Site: brandenburg
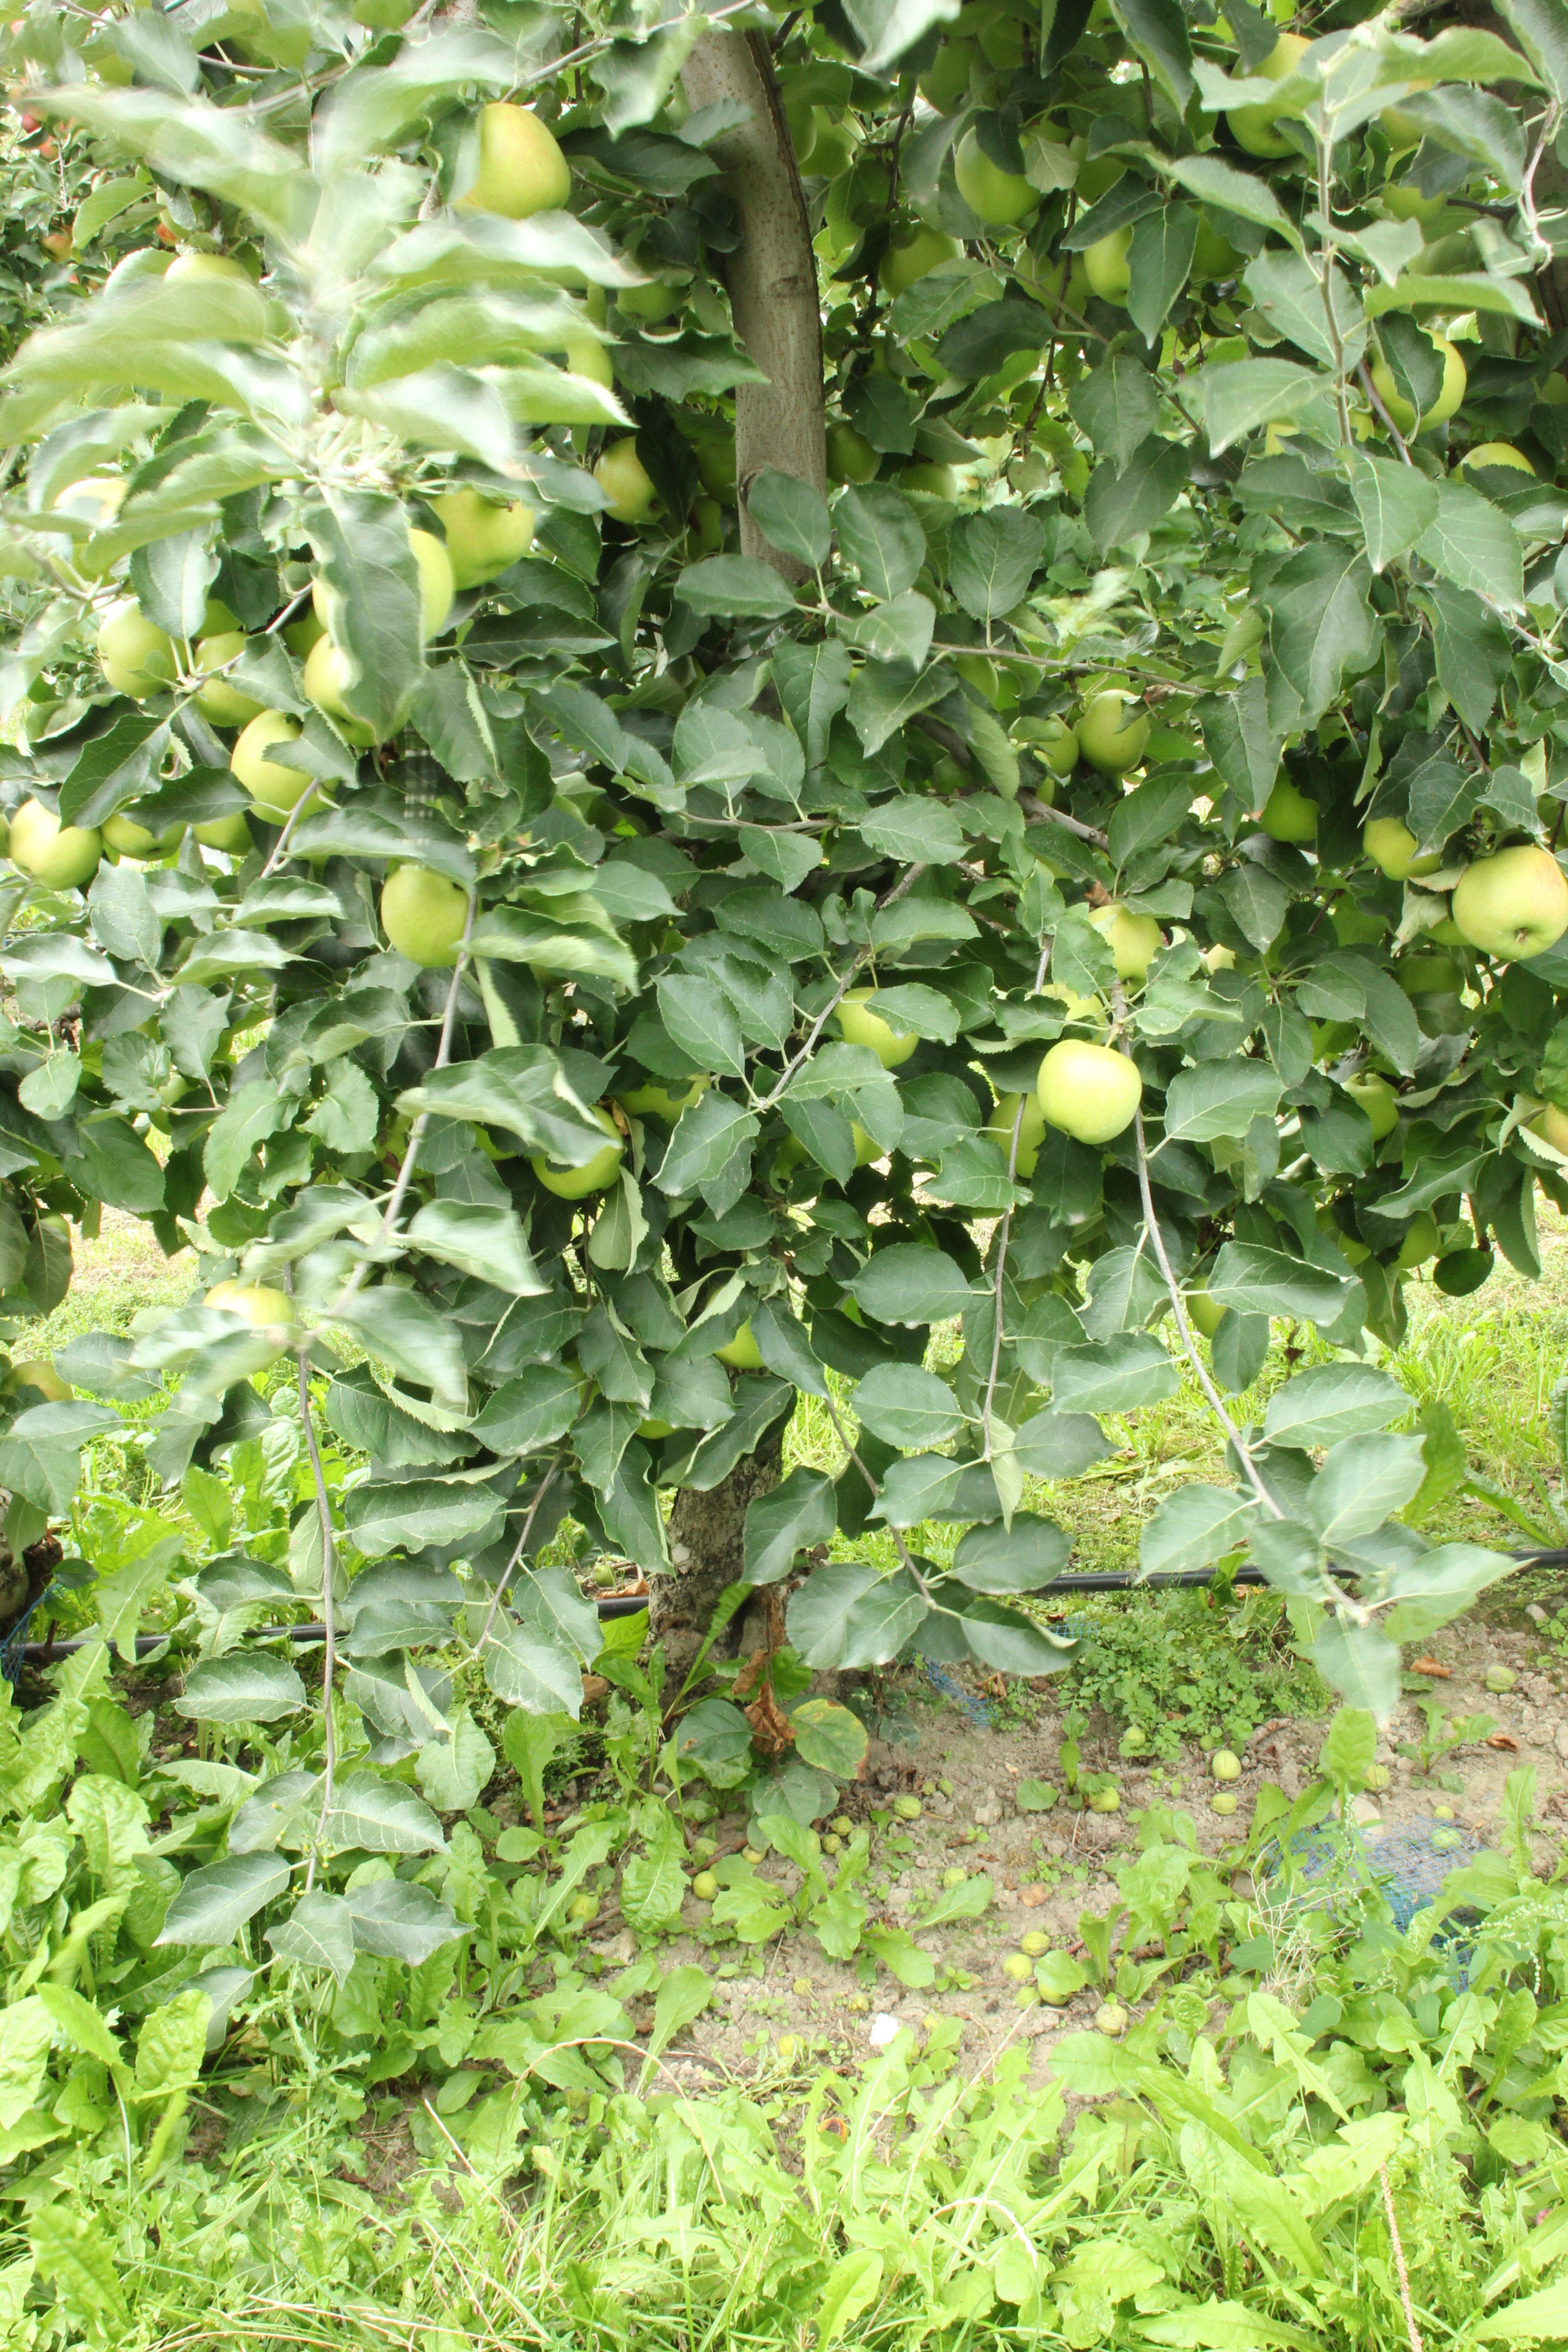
Growth stage (BBCH 87): Maturity of fruit and seed